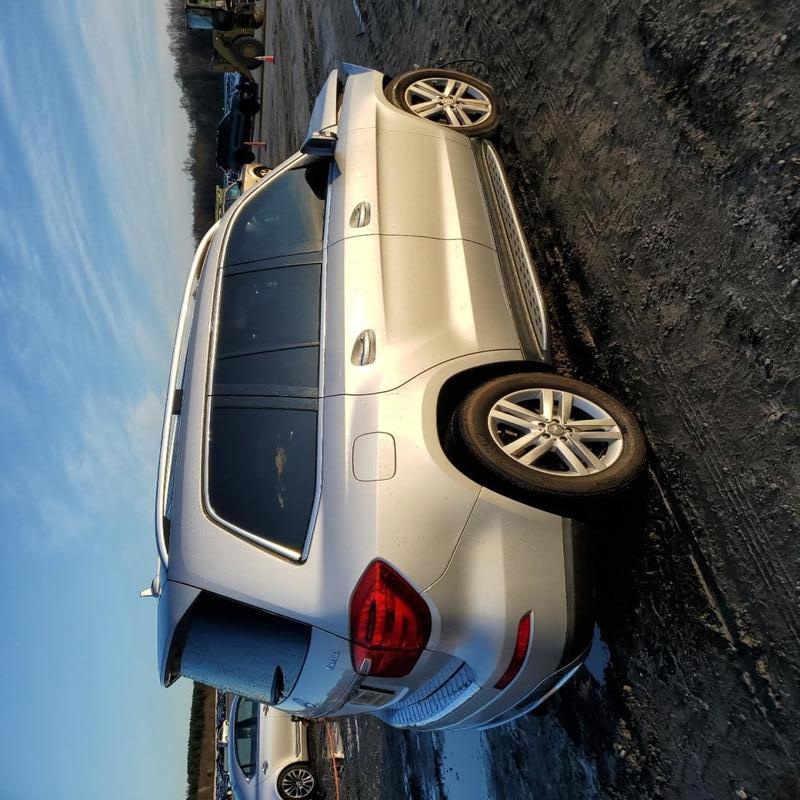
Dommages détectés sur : pare-choc avant, capot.
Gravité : mineur